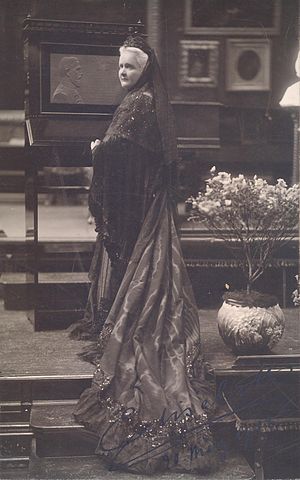
Elisabeth af Wied / Biografi / Enkedronning
Elisabeth som enkedronning i 1915.
Elisabeth til Wied var en tysk prinsesse, der var dronning af Rumænien fra 1881 til 1914 som hustru til kong Carol 1. Hun var også forfatter og skrev på fransk, tysk, rumænsk og engelsk under pseudonymet Carmen Sylva.